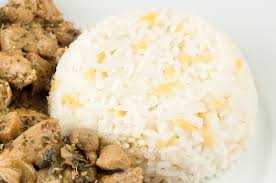
Yemek: pirinc_pilavi